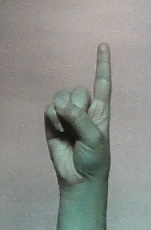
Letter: bb